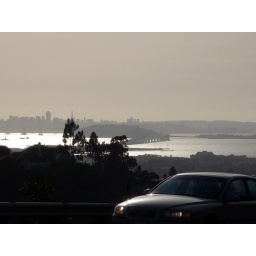
near the end of our hill ride and descending on tunnel road